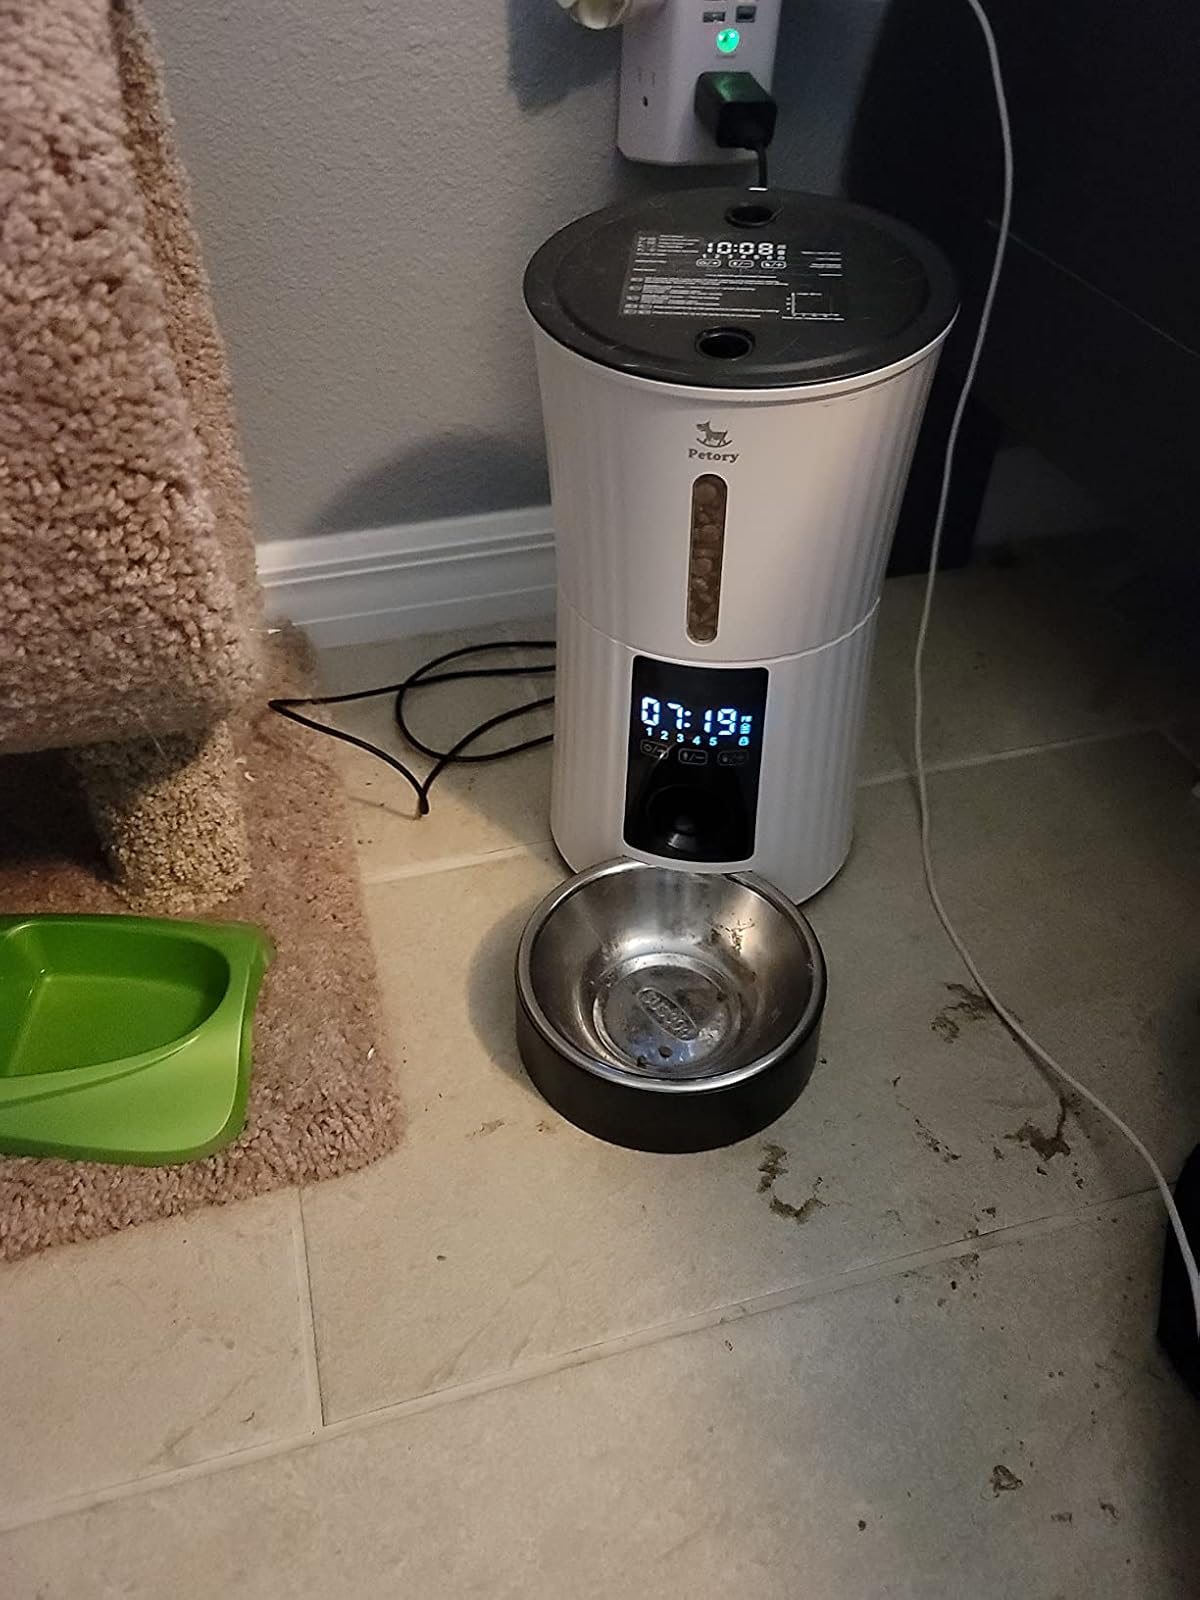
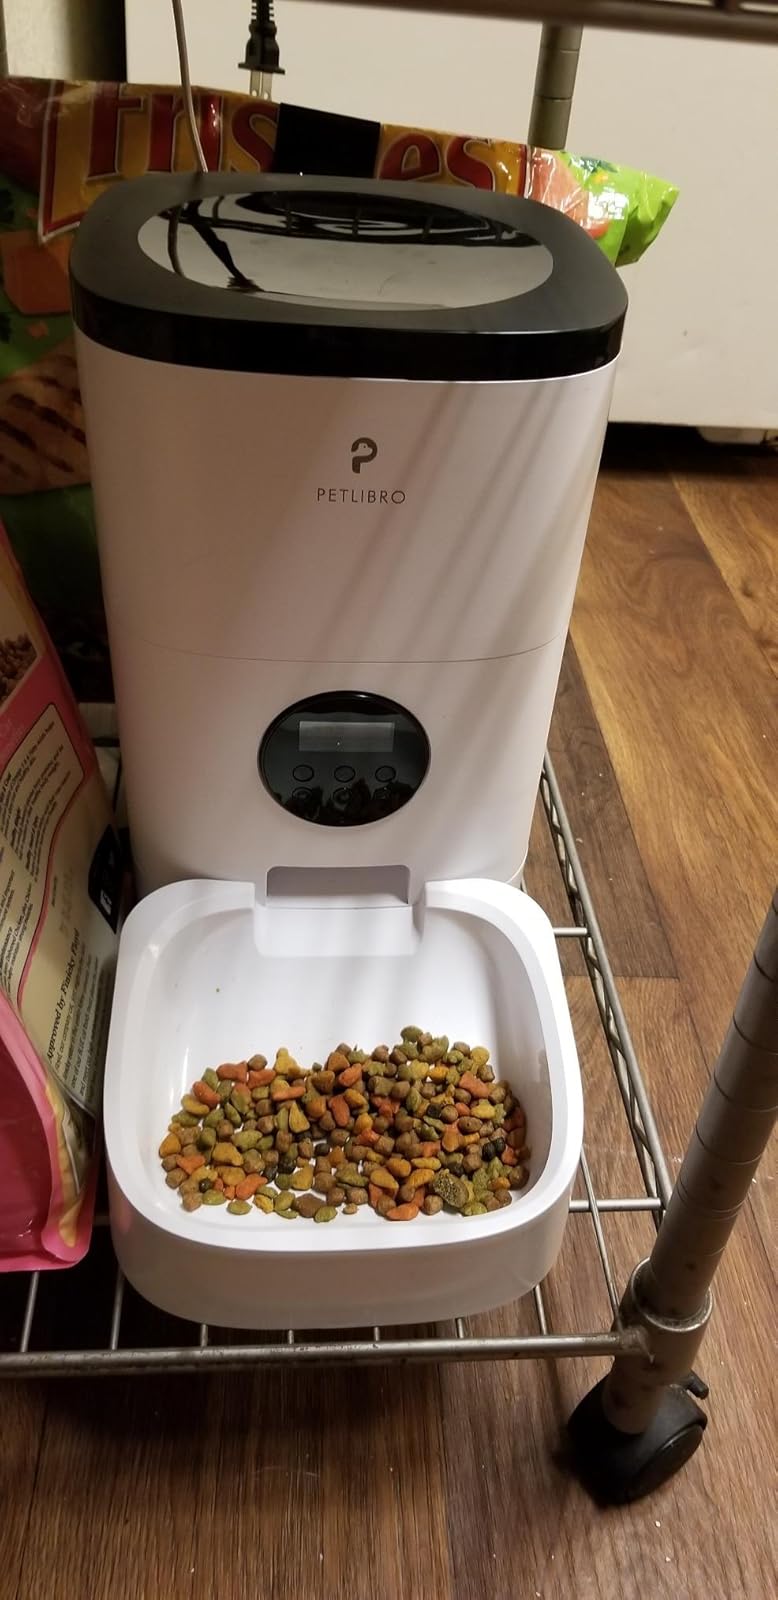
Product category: items_feeder
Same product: no